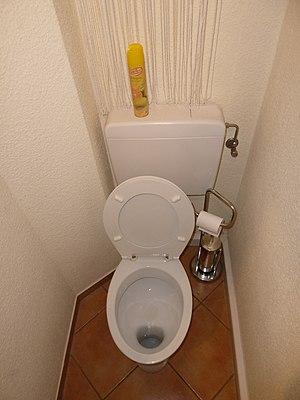
Le rinçage des toilettes consiste à débarrasser la cuvette des toilettes des matières après défécation. Grand consommateur d'eau, il a fait l'objet de développements techniques continus depuis l'invention des toilettes.